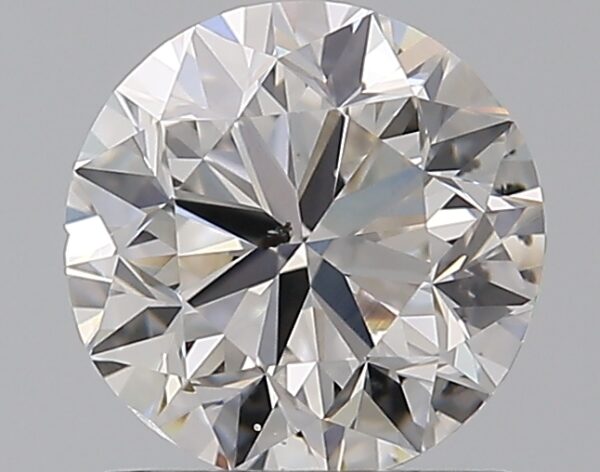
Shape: round
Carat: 1
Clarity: SI1
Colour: G
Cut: VG
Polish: EX
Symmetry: VG
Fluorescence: M
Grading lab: GIA
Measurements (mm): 6.19 x 6.24 x 4.02